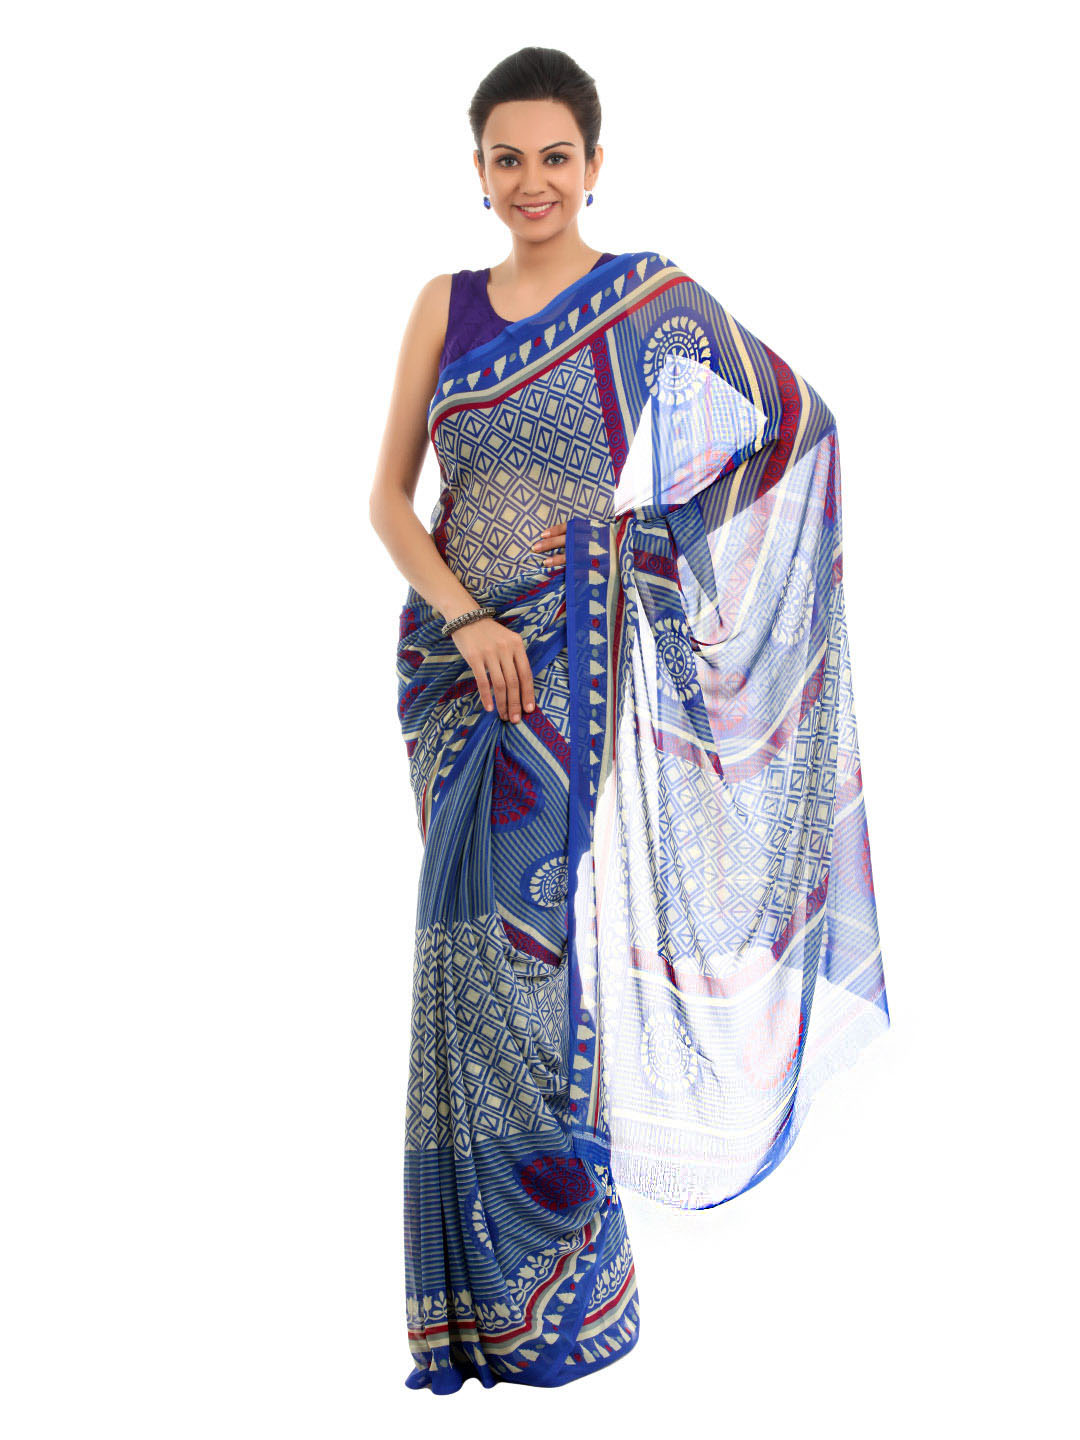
FNF Printed Blue Sari
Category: Apparel / Saree / Sarees
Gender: Women
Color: Off White
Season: Summer 2012
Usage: Ethnic